Ashford Green Corridor

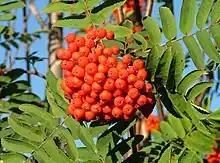
Rowanberries

This is a new 23,000 square metre woodland, planted and managed by the Woodland Trust. The land at Great Chart was purchased in 2000 as one of the Woodland Trust's "Woods on your Doorstep project", to create a new community woodland close to Ashford.